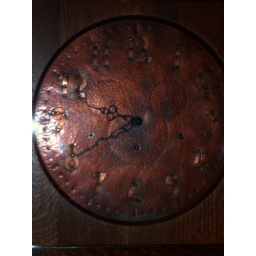
Hidden Mickey in the face of a grandfather clock in the lobby of the Grand Californian